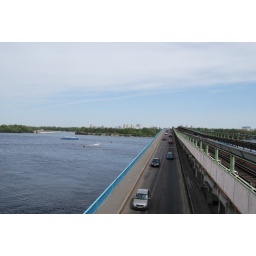
Metro bridge over Dnipro river